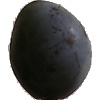
Label: Plum 3